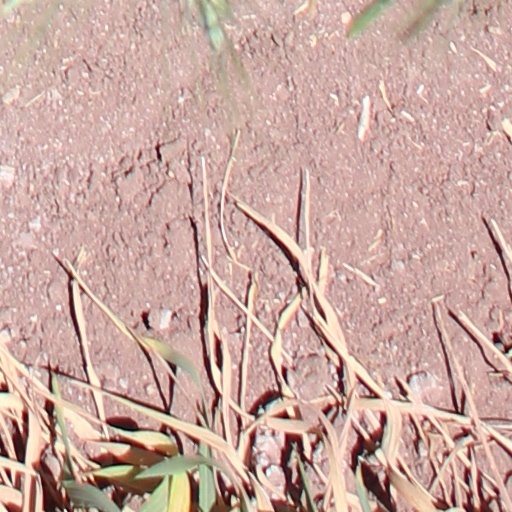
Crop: wheat